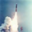
Label: rocket